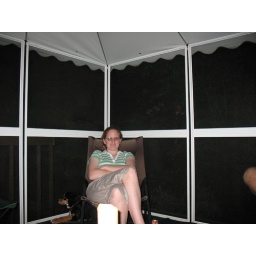
Vicki in the screen house